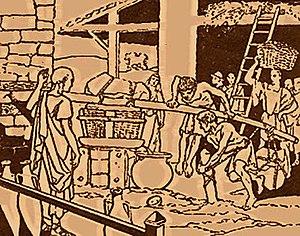
Pressoir romain
Entre La Croix-Valmer et Cavalaire dans le Var, près de la plage du Débarquement, il a été trouvé quatre sites romains : Pardigon 1, Pardigon 2, Pardigon 3, et une petite nécropole.